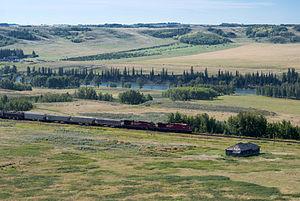
Le parc provincial Glenbow Ranch est un parc provincial de l'Alberta situé dans le comté de Rocky View. Il a pour but de protéger le paysage naturel et les ressources historiques entre Calgary et Cochrane.